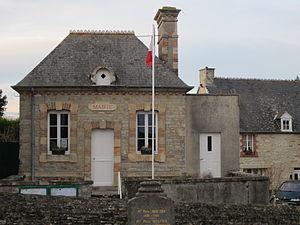
Saint-Martin-de-Varreville, Manche
Saint-Martin-de-Varreville est une commune française, située dans le département de la Manche en région Normandie, peuplée de 181 habitants.